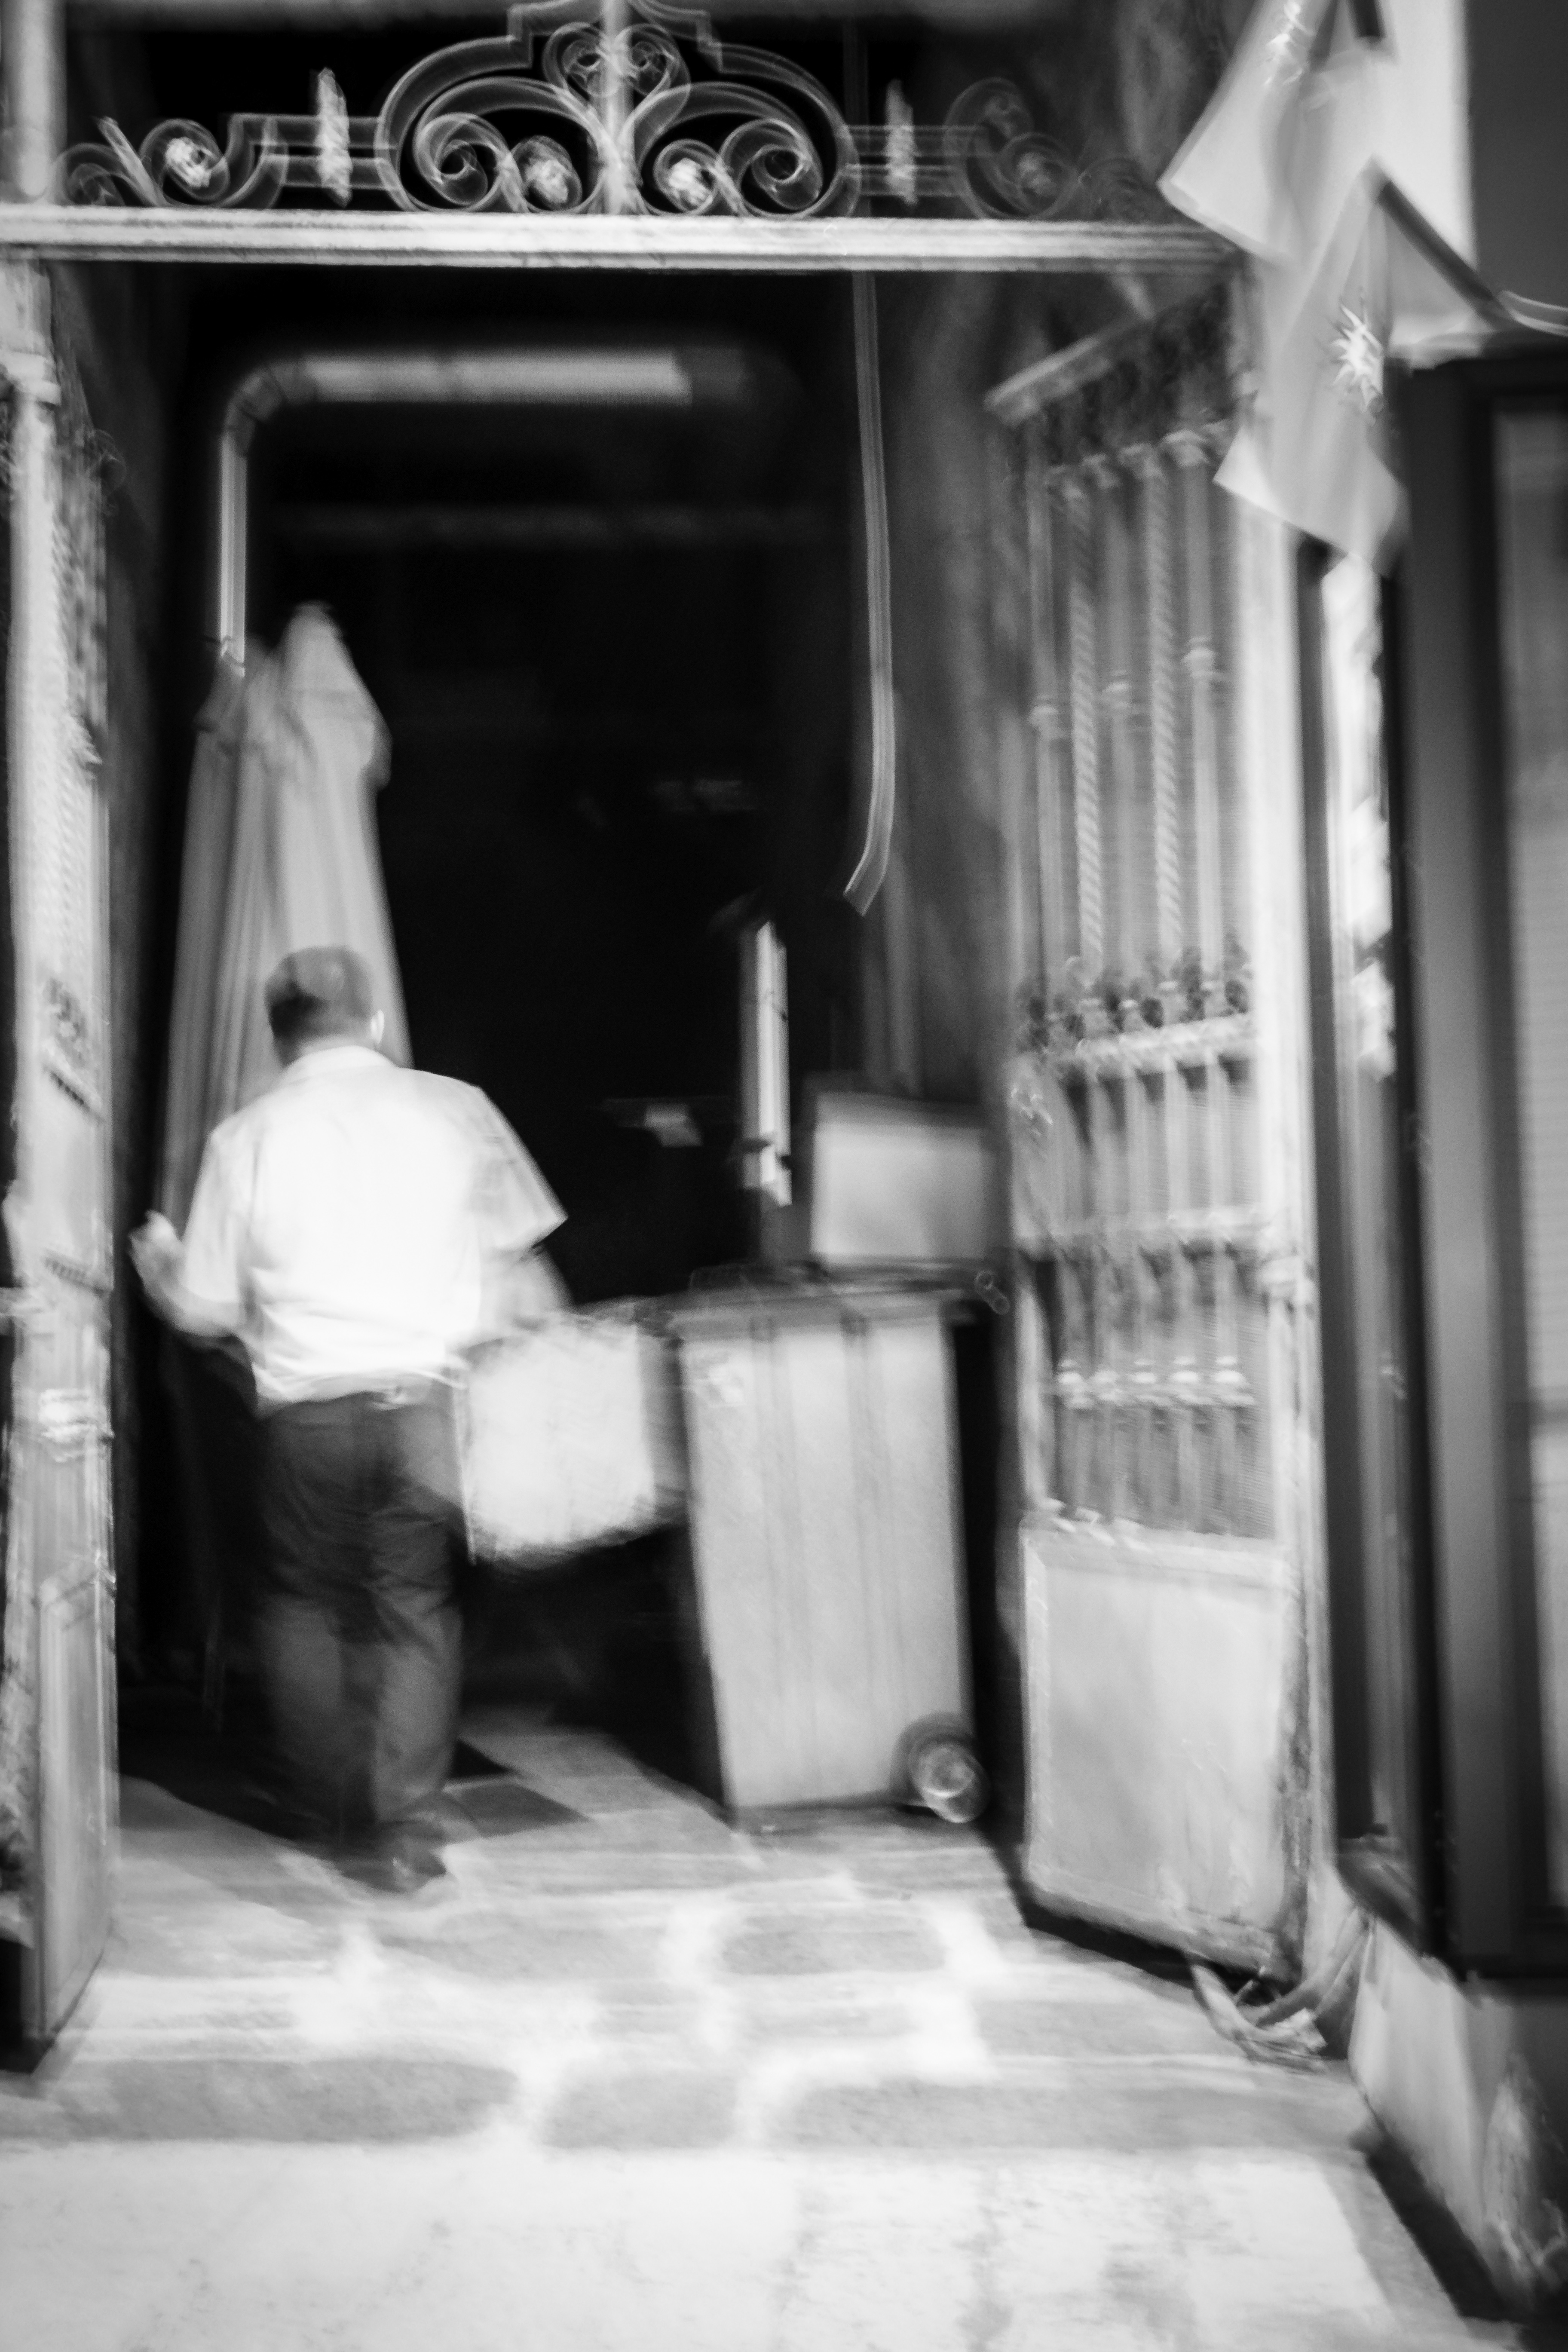
black and white, road, white, street, photography, black, monochrome, temple, slowenien, koper, photograph, snapshot, image, shape, monochrome photography, film noir